Shrug

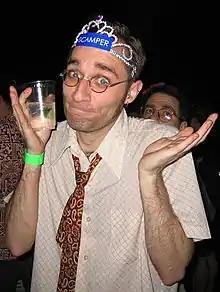
A man shrugging

A shrug is a gesture or posture performed by raising both shoulders. In certain countries, it is a representation of an individual either being indifferent about something or not knowing an answer to a question.